Tennessee Meiji Gakuin High School

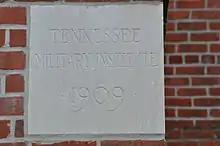
The cornerstone of the Tennessee Military Institute main building, later used by Tennessee Meiji Gakuin

Meiji Gakuin University purchased what would become the university campus in the northern hemisphere summer of 1988 for $2.4 million ($ million when adjusted for inflation), and it spent $2 million ($ million when adjusted for inflation) to renovate the campus. The school opened to the public on May 11, 1989. The Meiji Gakuin Foundation established the school to allow Japanese students residing in America to receive a Japanese-style education, so they could easily enter Japanese universities upon returning to Japan. The school's opening was originally scheduled for April 20 of that year. The opening was delayed due to the processing of paperwork from teachers and the students who resided in Japan by the Immigration and Naturalization Service (INS). The school used 14 of the buildings.